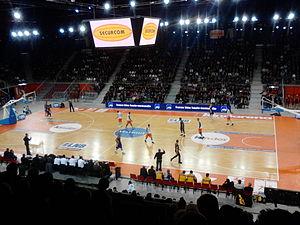
Le Kindarena en configuration basket durant la rencontre SPO Rouen - ALM Evreux, comptant pour la 24e journée de Pro B le 17 janvier 2014.
Le palais des sports de Rouen ou Le Kindarena est une salle omnisports située à Rouen. Elle peut accueillir de 4 500 à 6 000 spectateurs selon sa configuration.